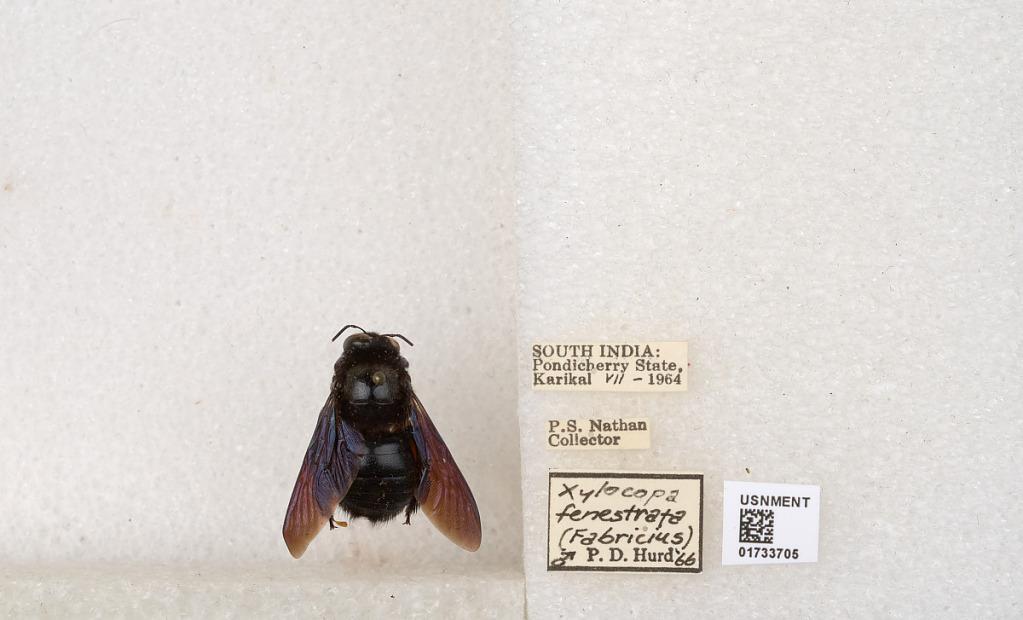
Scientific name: Xylocopa (Ctenoxylocopa) fenestrata (Fabricius)
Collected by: P. Nathan
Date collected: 1964-7-1
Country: India
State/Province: Puducherry
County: Karaikal
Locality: Karikal
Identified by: Hurd, P. D.